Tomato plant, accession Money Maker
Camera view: horizontal (90 deg, fisheye); turntable rotation: 150 degrees
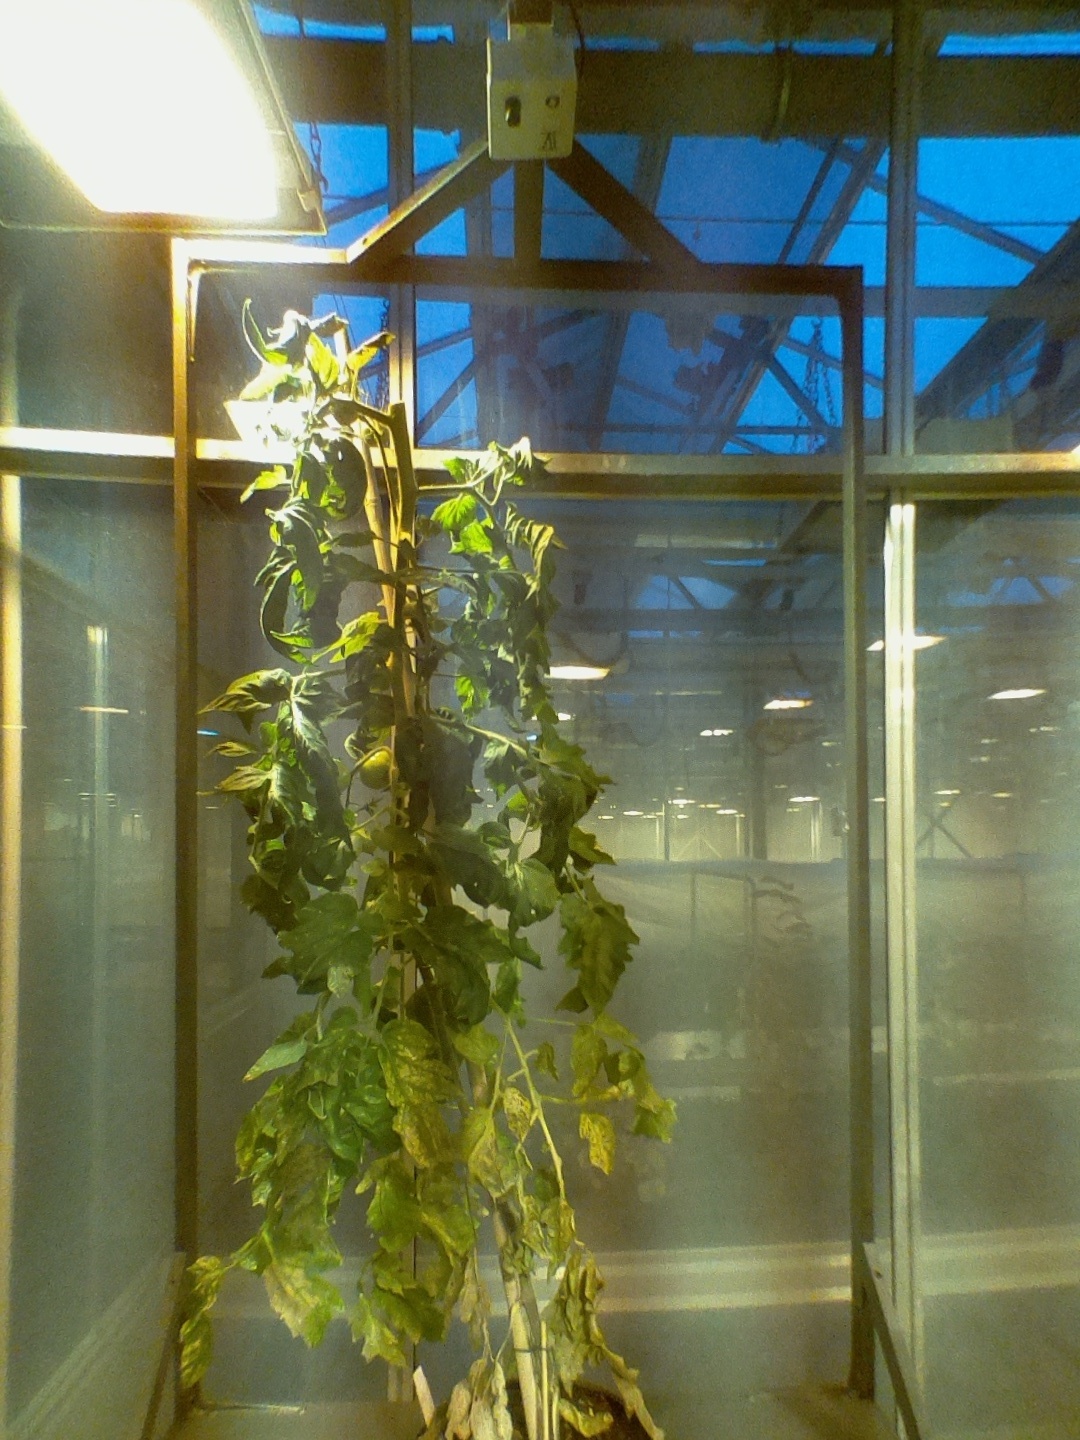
BBCH growth stage 74: 40%-50% of final fruit size